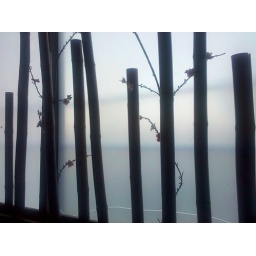
window in a Chinatown restaurant bathroom - both clever and pretty